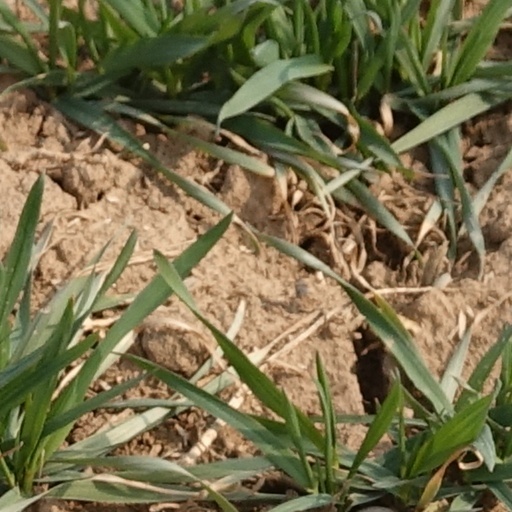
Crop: wheat